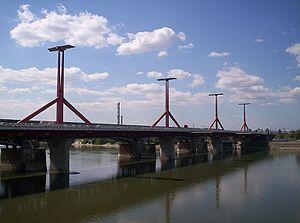
Cette liste de ponts de Hongrie présente les ponts remarquables de Hongrie, tant par leurs caractéristiques dimensionnelles, que par leur intérêt architectural ou historique.